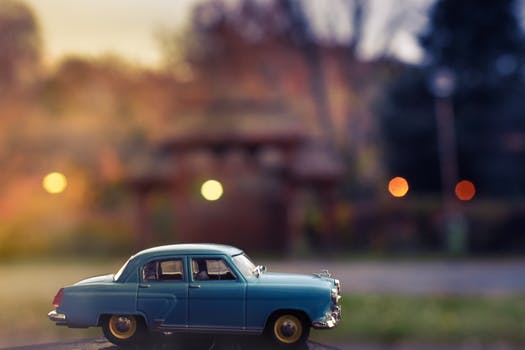
Label: No Watermark